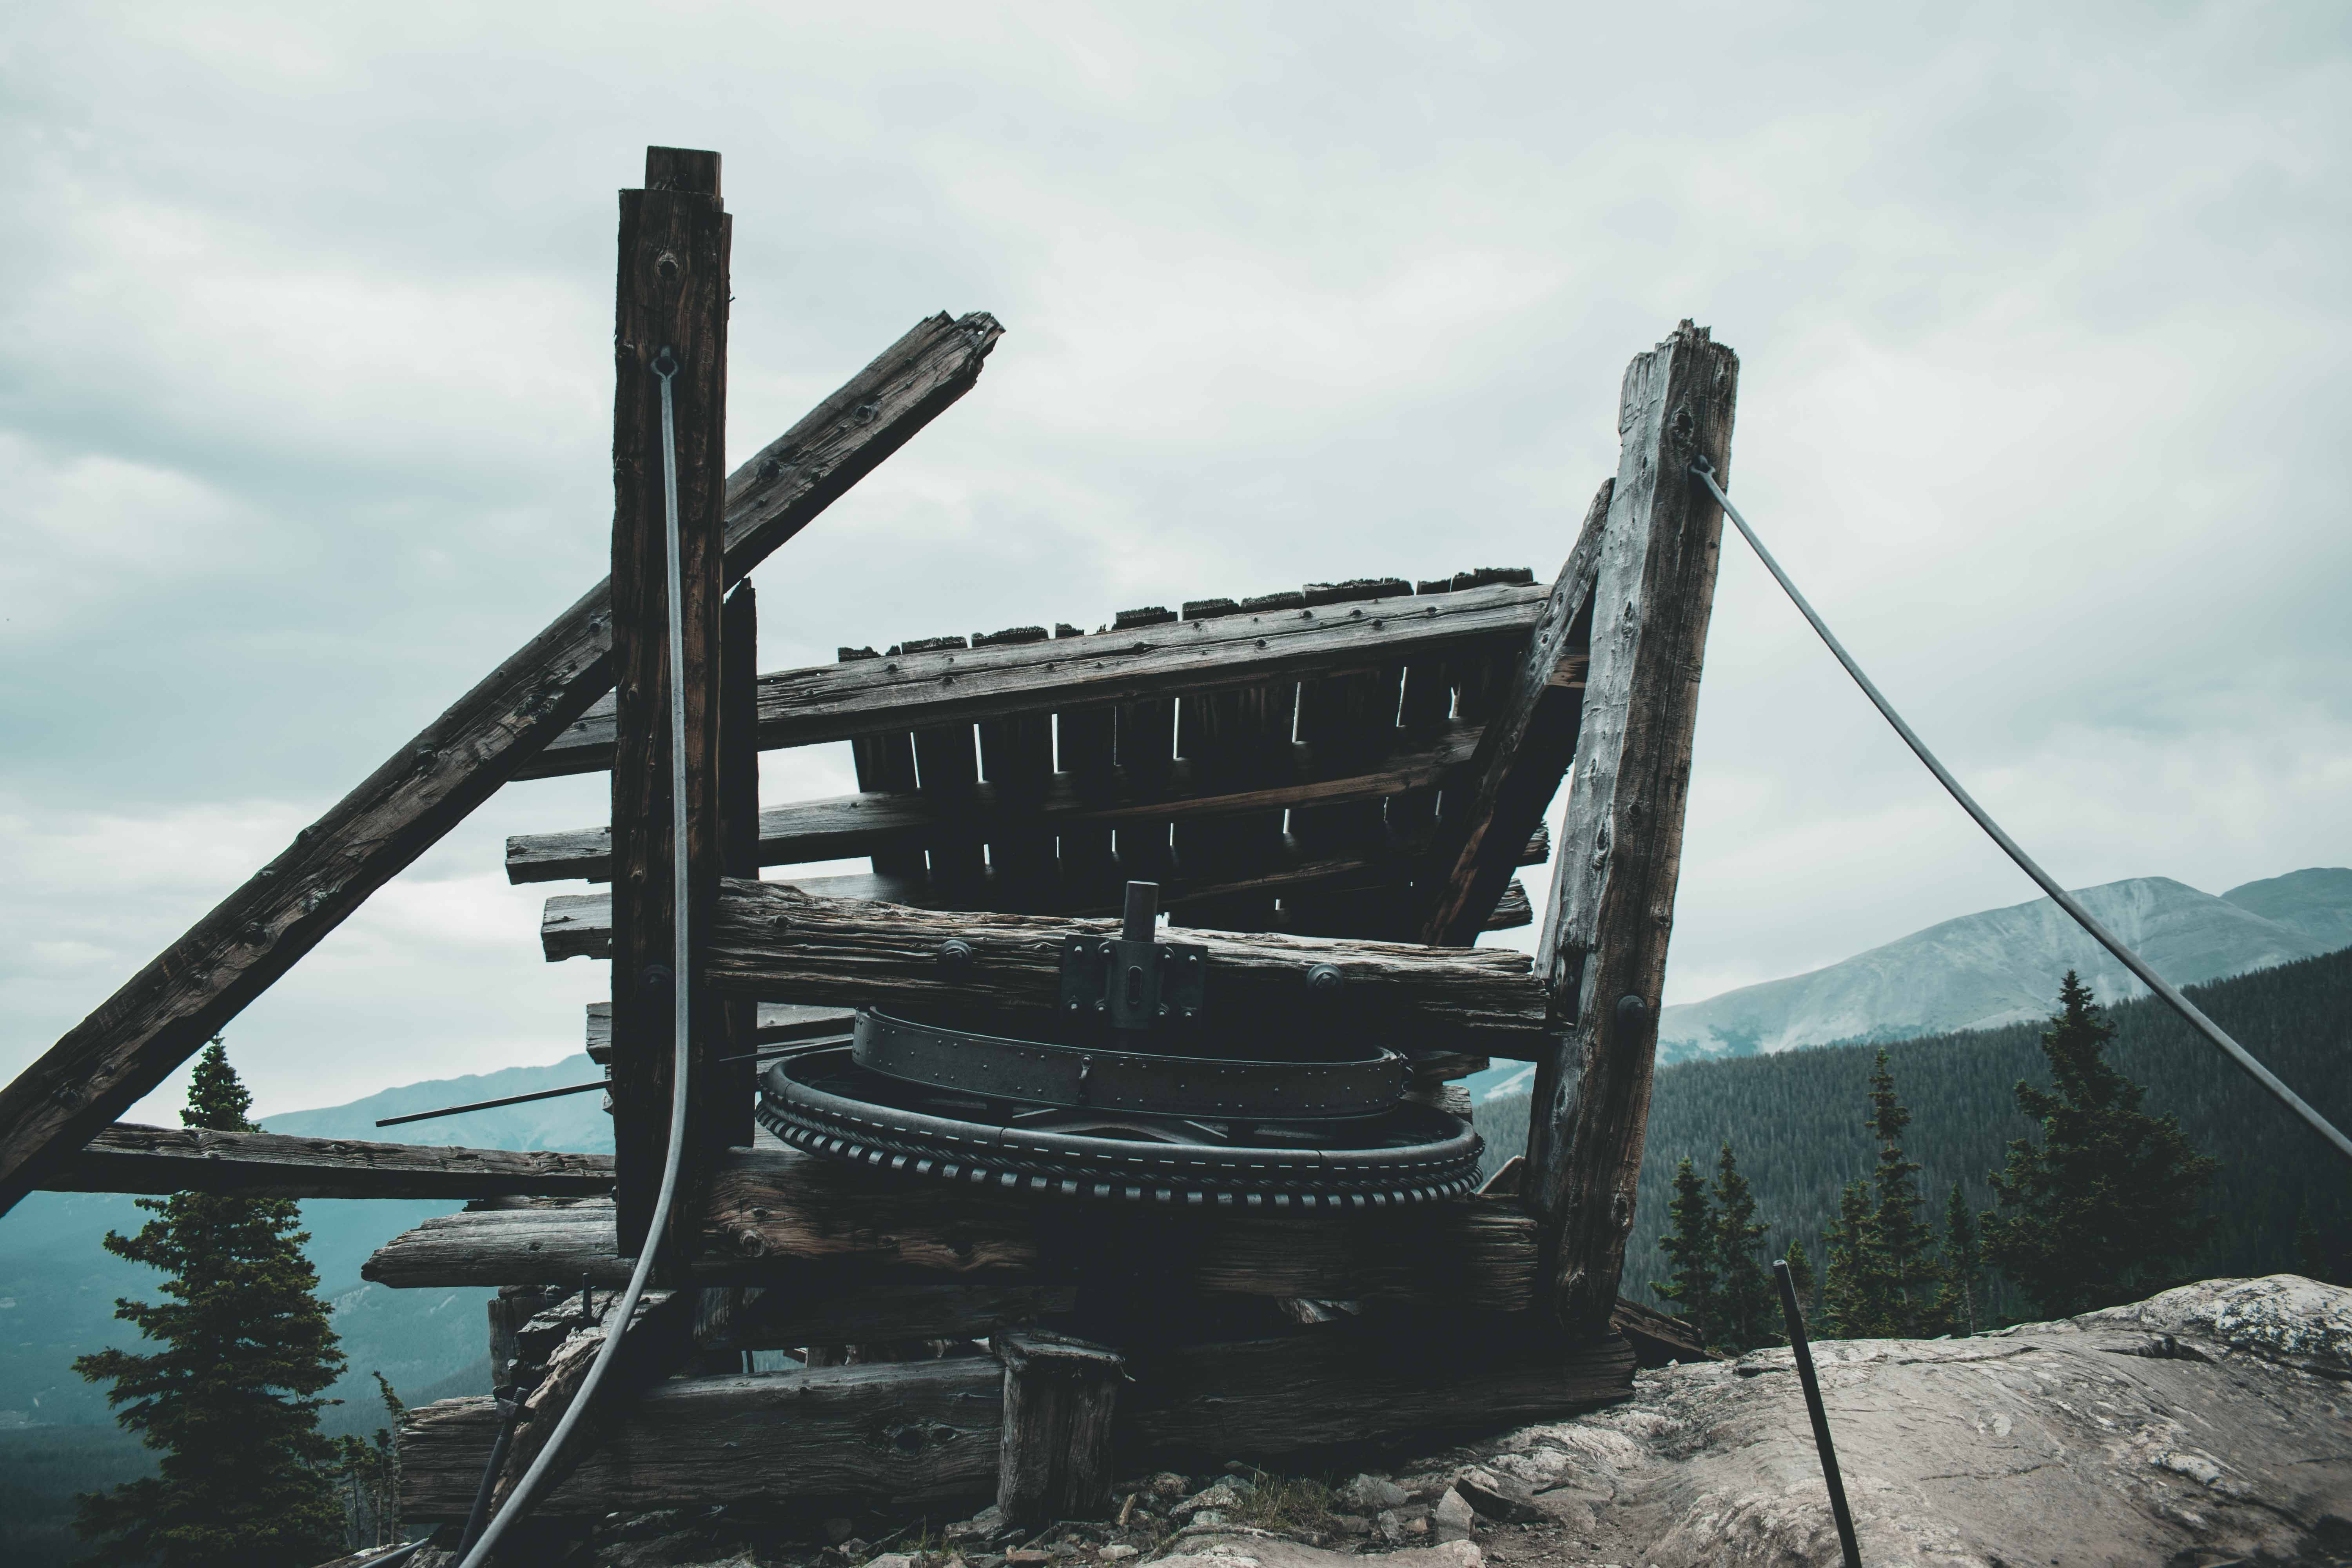
shipwreck, landscape, vehicle